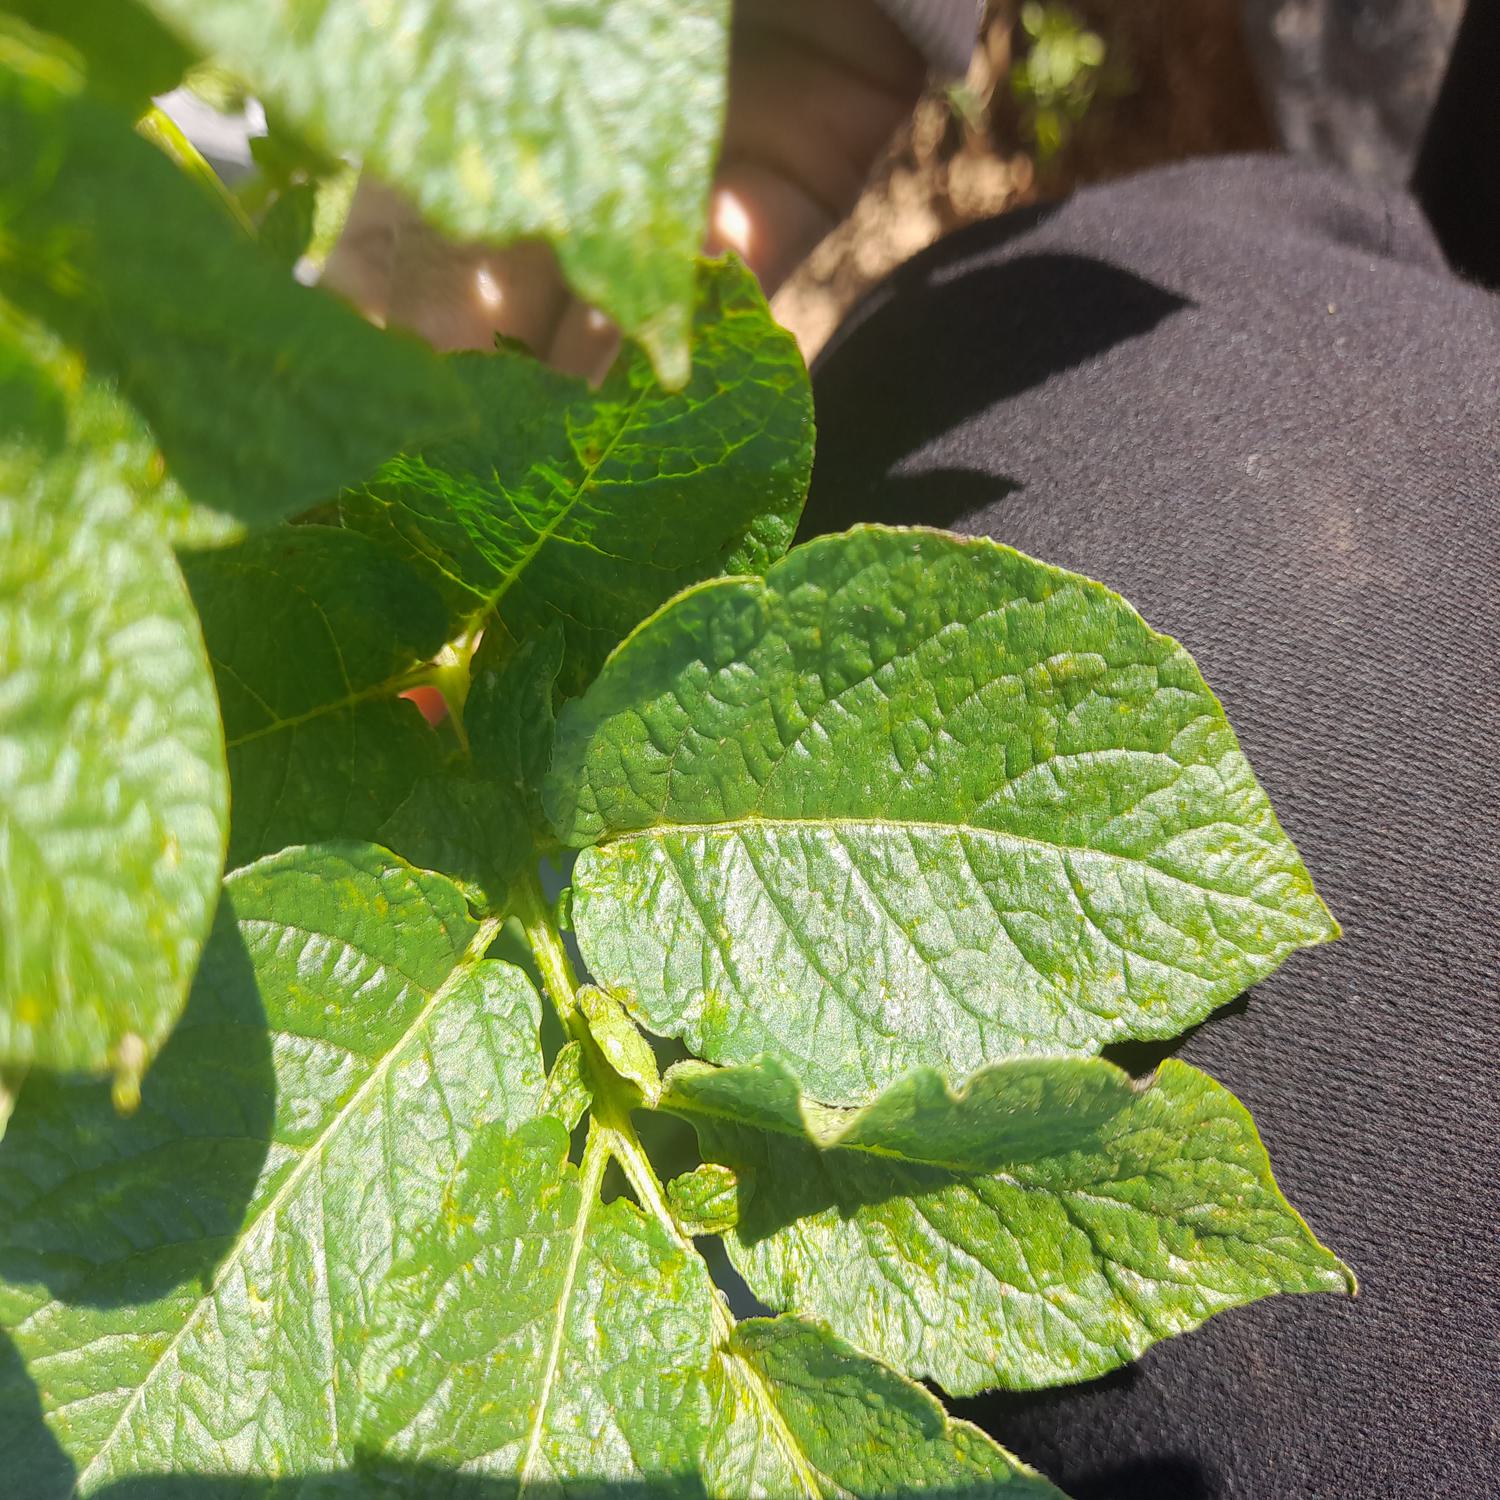
Etiqueta: Virus